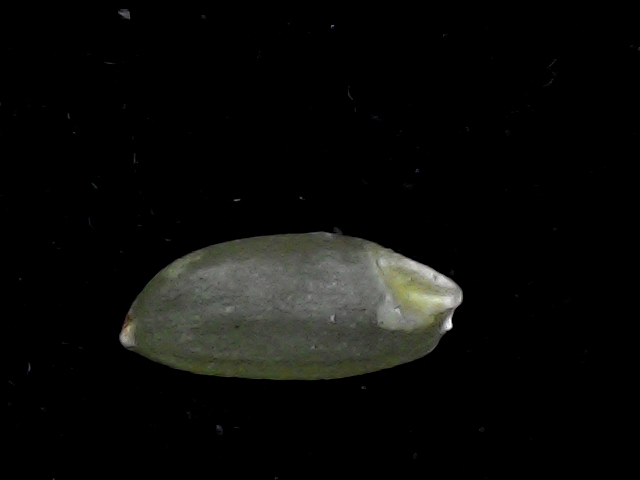
Rice variety: BD39